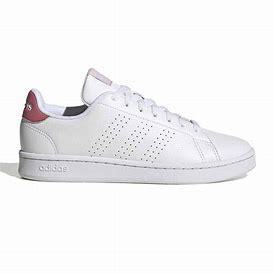
Brand: Adidas
Model: Advantage